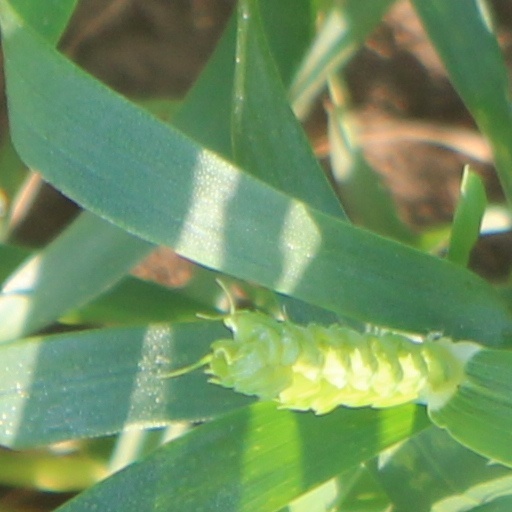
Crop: wheat